The Professor and the Madman (film)

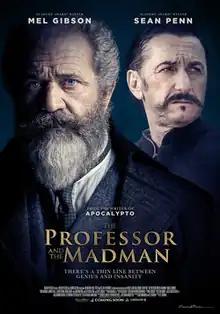
Theatrical release poster

The Professor and the Madman is a 2019 biographical drama film directed by Farhad Safinia (under the pseudonym P. B. Shemran), from a screenplay by Safinia and Todd Komarnicki based on the 1998 book "The Surgeon of Crowthorne" (published in the United States as "The Professor and the Madman") by Simon Winchester. It stars Mel Gibson, Sean Penn, Natalie Dormer, Eddie Marsan, Jennifer Ehle, Jeremy Irvine, David O'Hara, Ioan Gruffudd, Stephen Dillane, and Steve Coogan.